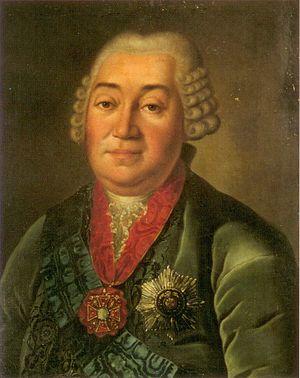
Prince Iakov Petrovitch Chakhovskoï, en russe : Яков Петрович Шаховской, né le 8 octobre 1705, décédé le 23 juillet 1777.